Pelham Bay Park

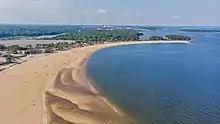
Aerial view of Orchard Beach

The City began landfill operations on Tallapoosa Point in Pelham Bay Park in 1963. Plans to expand the landfills in Pelham Bay Park in 1966, which would have created the City's second-largest refuse disposal site next to Fresh Kills in Staten Island, were met with widespread community opposition. The landfill expansion was seen as a way to alleviate the city's accumulations of waste, and Tallapoosa was seen as the only suitable location to put the landfill. The preservation effort was headed by Dr. Theodore Kazimiroff, a Bronx historian and head of The Bronx County Historical Society. It suffered setbacks in August 1967 when the New York City Board of Estimate voted against an initial effort to create to protected area in the proposed landfill expansion site. However, the state and federal governments did not favor the landfill being located at Tallapoosa. In October, Mayor John Lindsay signed a law authorizing in the creation of two wildlife refuges, the Thomas Pell Wildlife Sanctuary and the Hunter Island Marine Zoology and Geology Sanctuary, on the site where the landfill was planned to be expanded. Tallapoosa West continued to be used as a landfill until May 1968, when the landfill permit was revoked. In November of that year, Tallapoosa West was made a part of the Pell refuge. The dump was still operating as late as 1975, when the garbage there was described as being ten stories high. The landfill closed in 1978. However, a report published in 1983 claimed that the Tallapoosa landfill, as well as five others throughout the city, was heavily contaminated with "toxic wastes" dumped from 1964 to 1979. The waste from the landfill reportedly led to health problems for residents of nearby communities such as Country Club. The Tallapoosa landfill at Pelham Bay Park was designated a hazardous-waste site in 1988, and cleanup began in 1989.